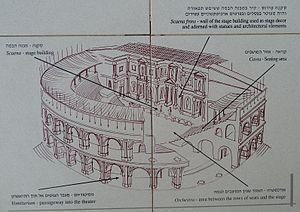
Césarée est le nom d'une ville antique de Judée et moderne d'Israël, située sur la côte méditerranéenne à 20 km au sud de la ville de Dor, entre Netanya et Hadera.